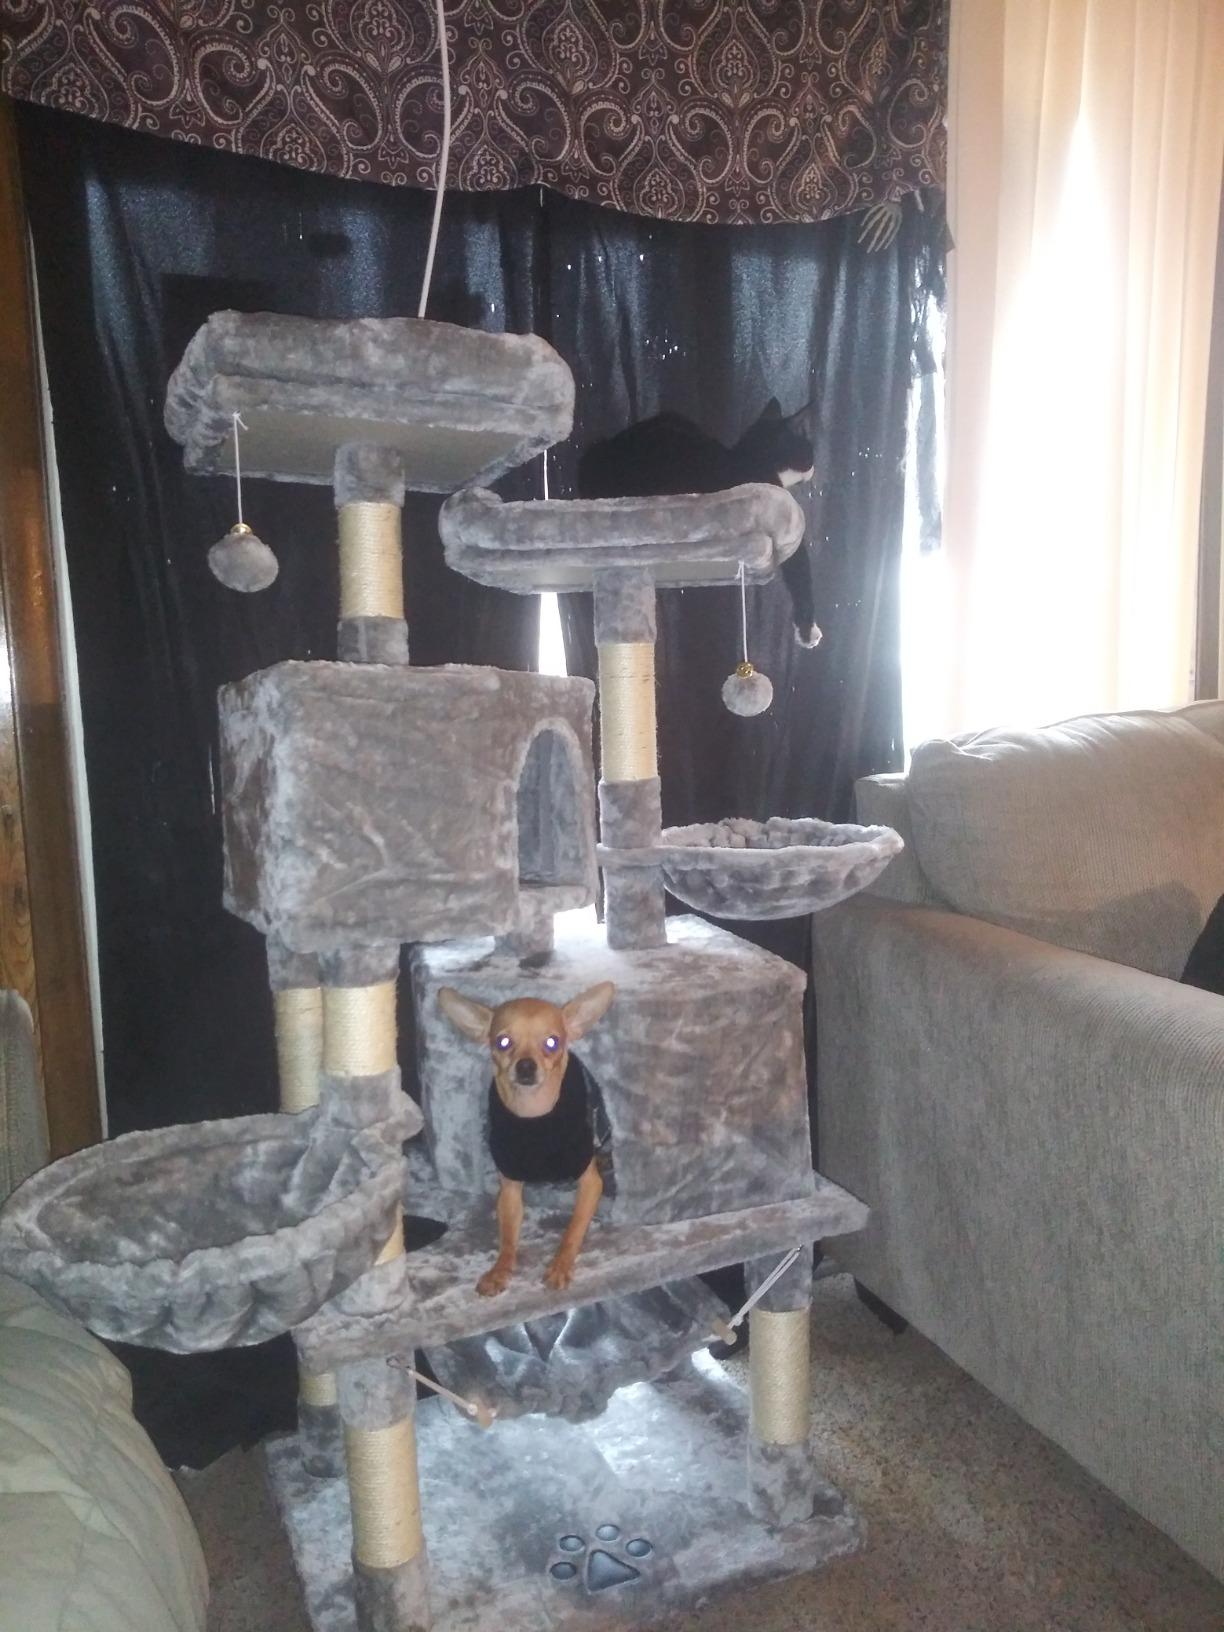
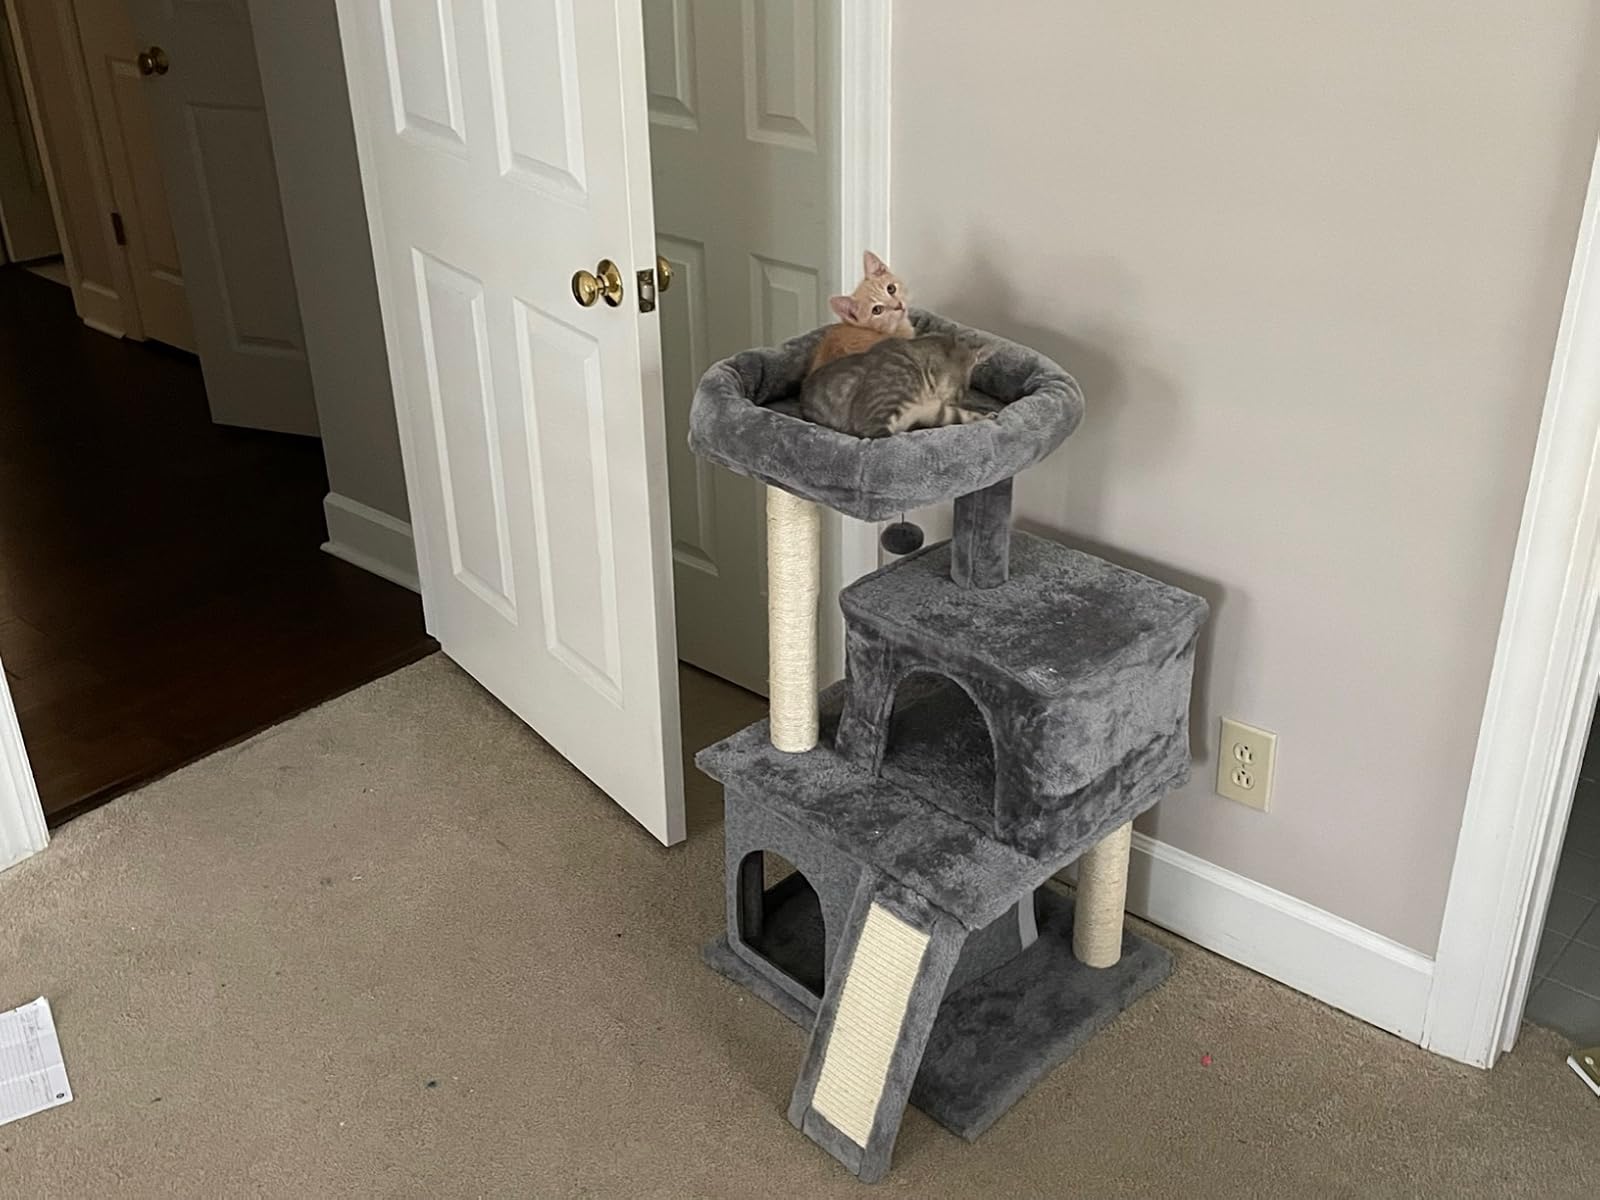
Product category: items_cat tree
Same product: no